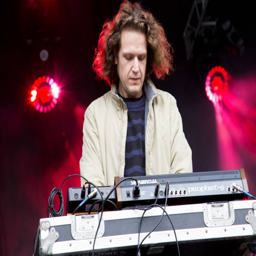
survive performs at the music festival .